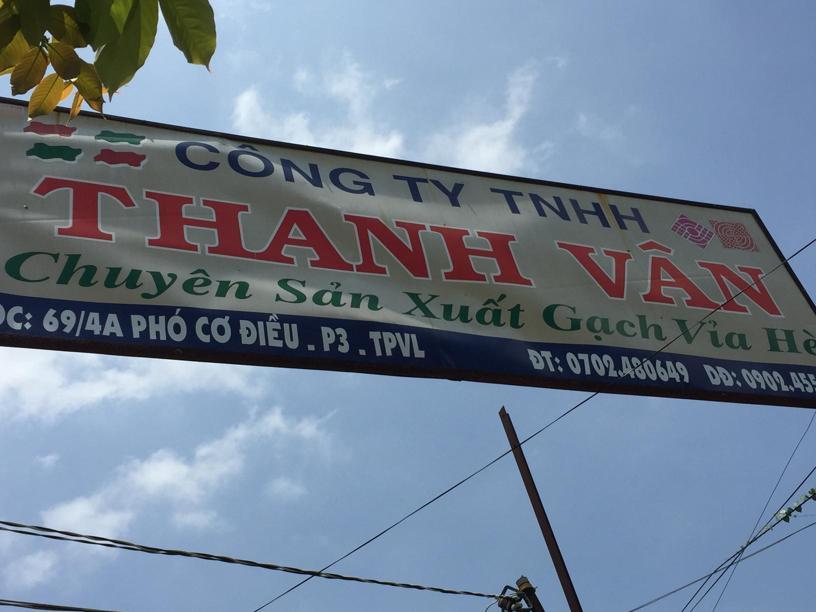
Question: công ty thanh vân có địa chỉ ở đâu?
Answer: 69/4a phó cơ điều, phường 3, thành phố vĩnh long